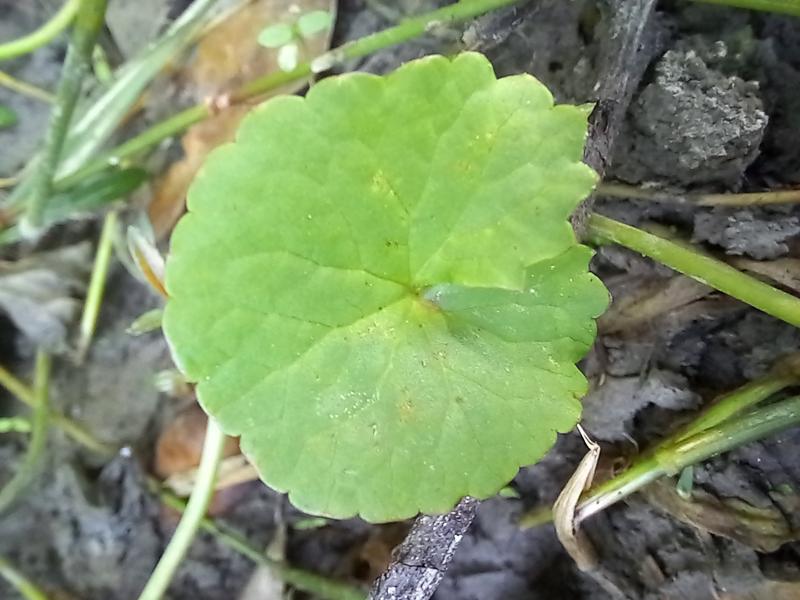
Weed species: Centella asiatica